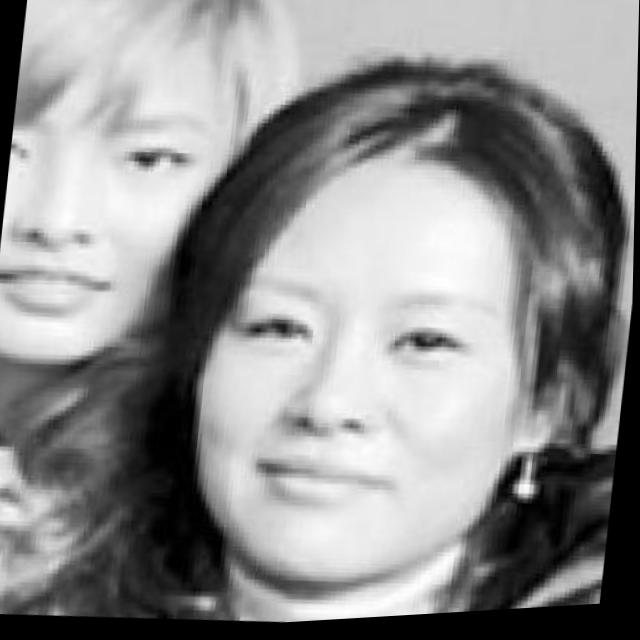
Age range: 21-44